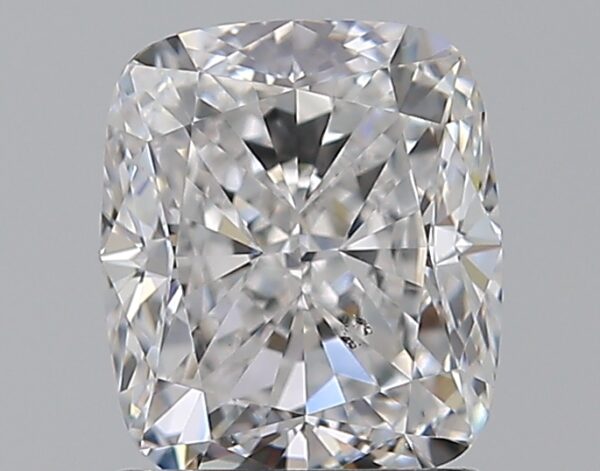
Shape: cushion
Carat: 1.51
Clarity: SI1
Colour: D
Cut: VG
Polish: EX
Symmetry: EX
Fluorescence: F
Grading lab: GIA
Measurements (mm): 6.8 x 5.87 x 4.2